United States Bureau of Mines

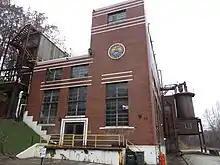
Building at the Bruceton Research Center near Pittsburgh in 2018, displaying a Bureau of Mines seal long after its closure

In September 1995, Congress voted to close the Bureau of Mines and to transfer certain functions to other federal agencies. With USBM's closure, almost $100 million, or 66%, of its 1995 programs ceased, and approximately 1,000 of its employees were dismissed. Certain specific health, safety, and materials programs were transferred to the Department of Energy, and certain minerals information activities moved to the U.S. Geological Survey and the Bureau of Land Management. The Bureau's archive of mining maps was transferred to the National Mine Map Repository (NMMR), a part of the Office of Surface Mining (OSM). Closure of the Bureau of Mines, and the accompanying transfers of functions and employee layoffs were essentially complete in March 1996.